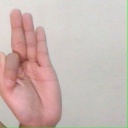
अक्षर: फ